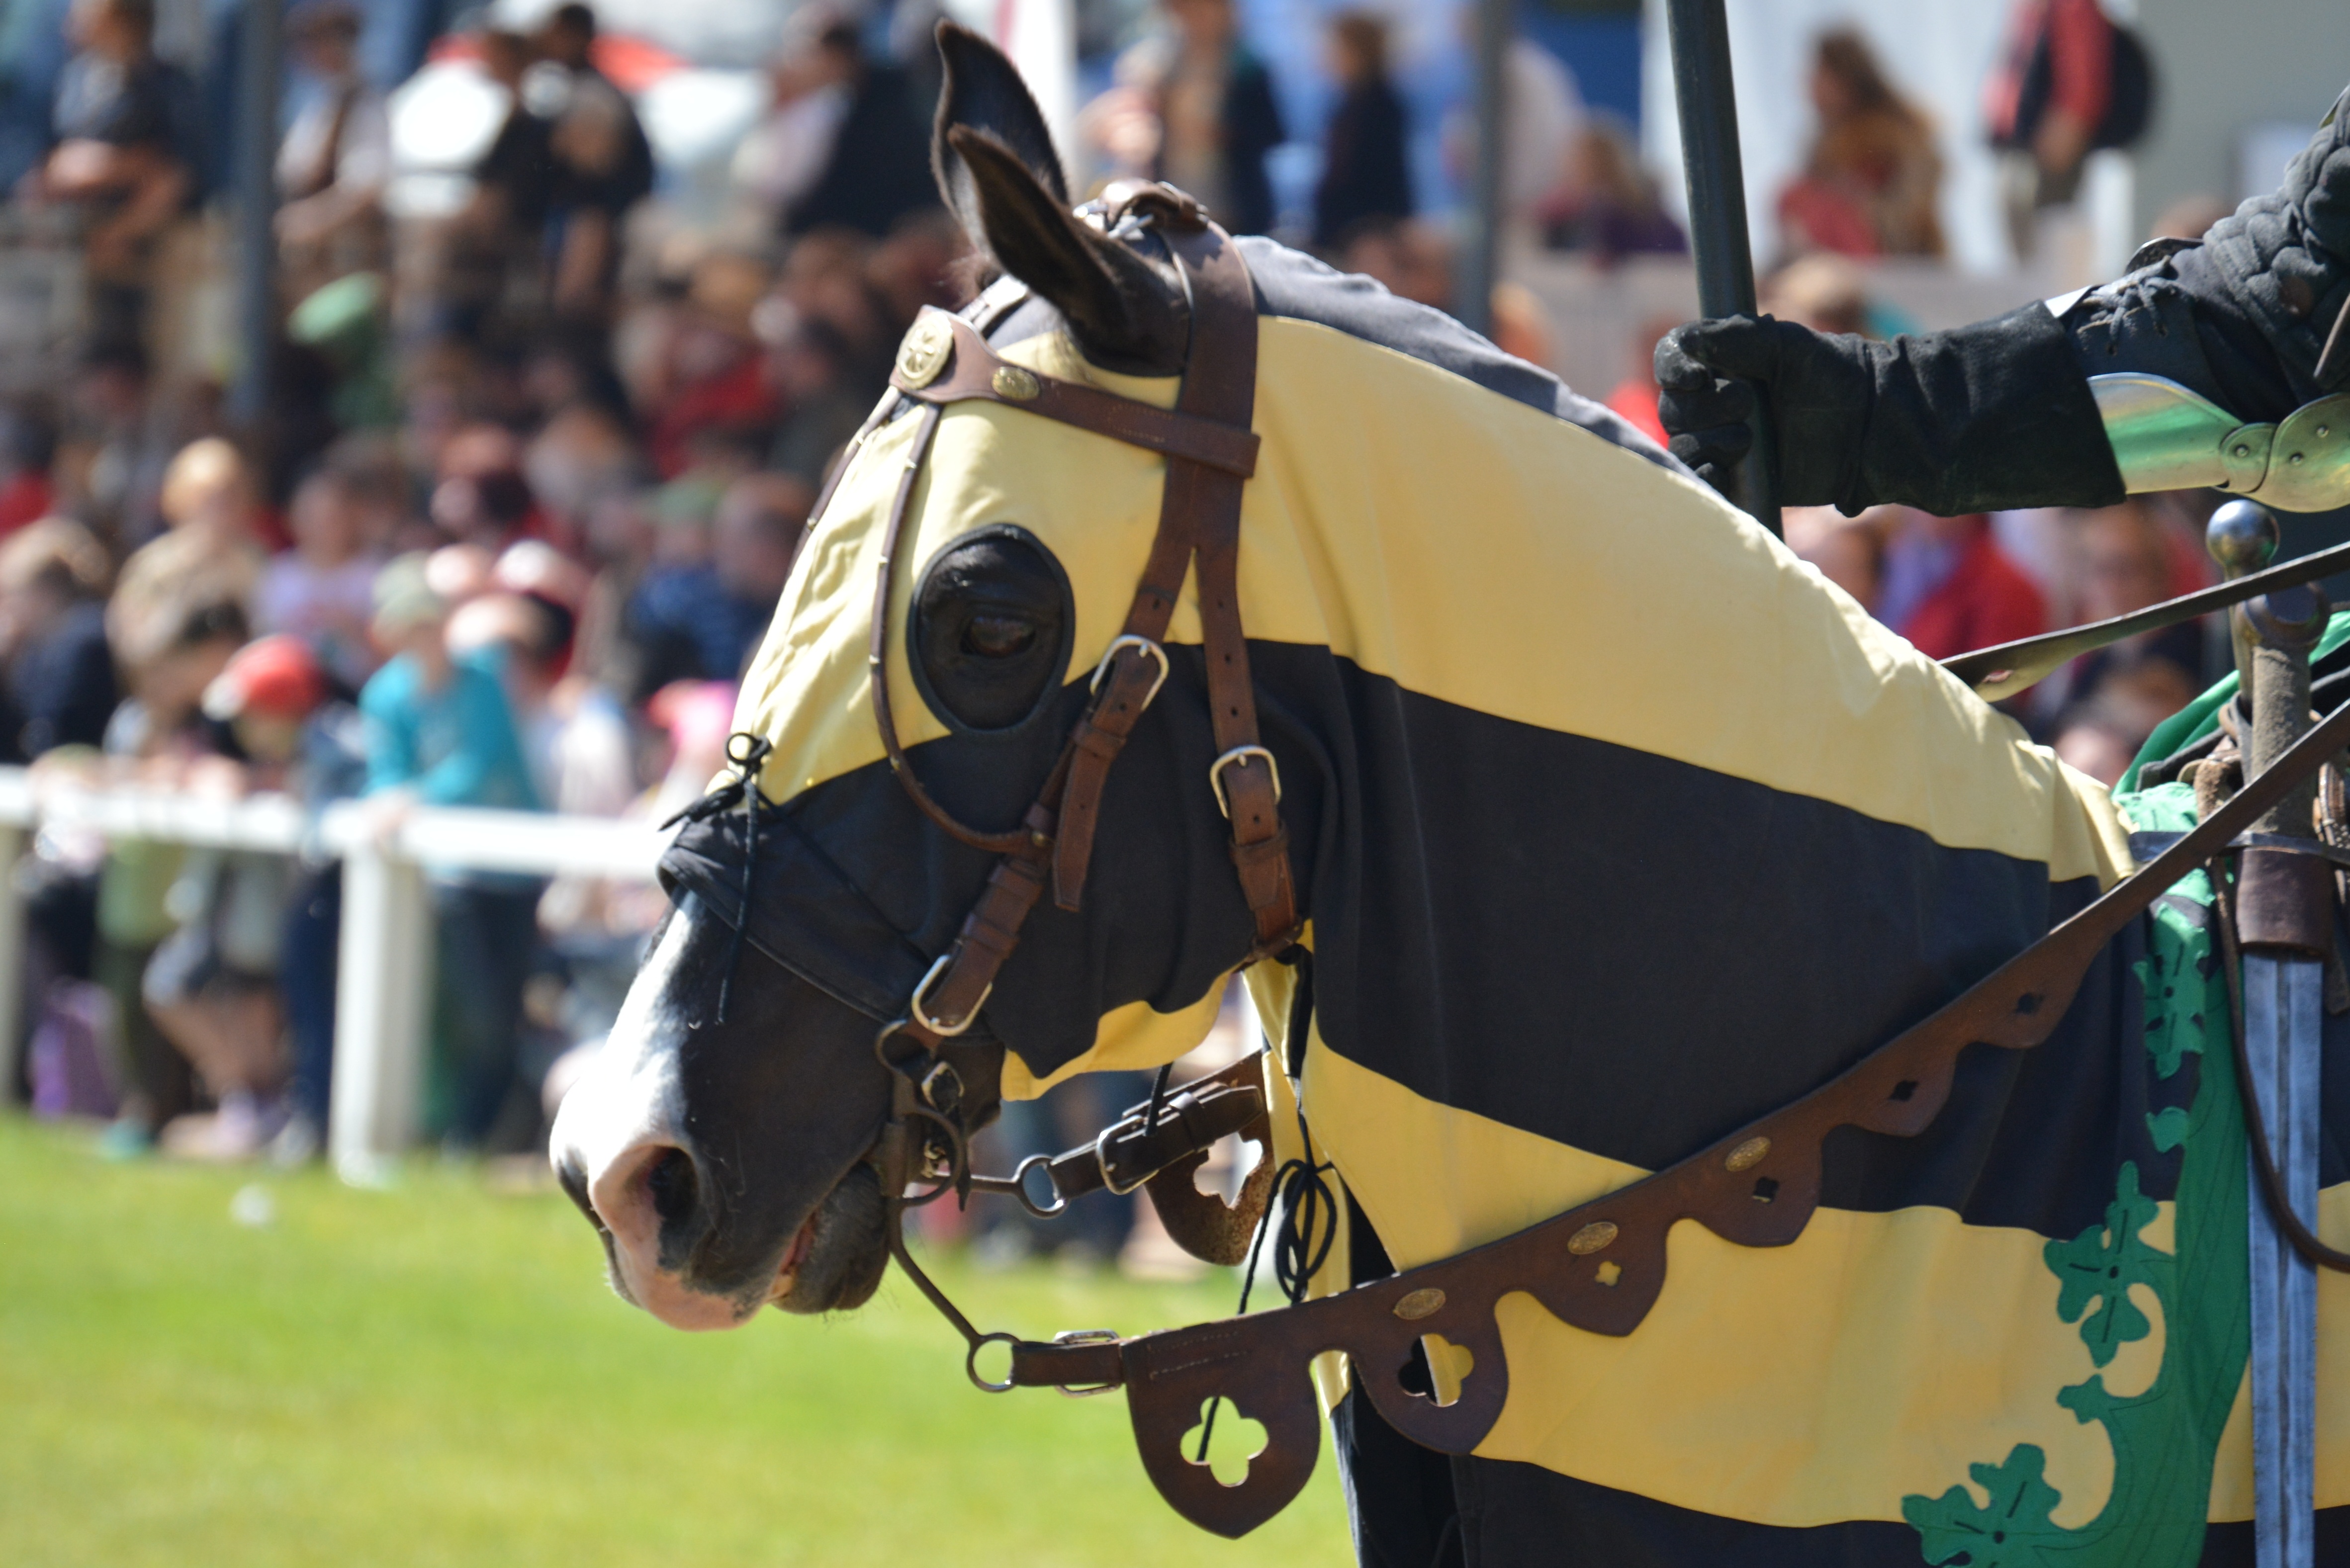
animal, portrait, horse, brown, stallion, close, race, festival, sports, jockey, horse head, animal portrait, pferdeportrait, knight festival, cycle sport, horse harness